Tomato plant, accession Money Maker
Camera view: horizontal (90 deg, fisheye); turntable rotation: 240 degrees
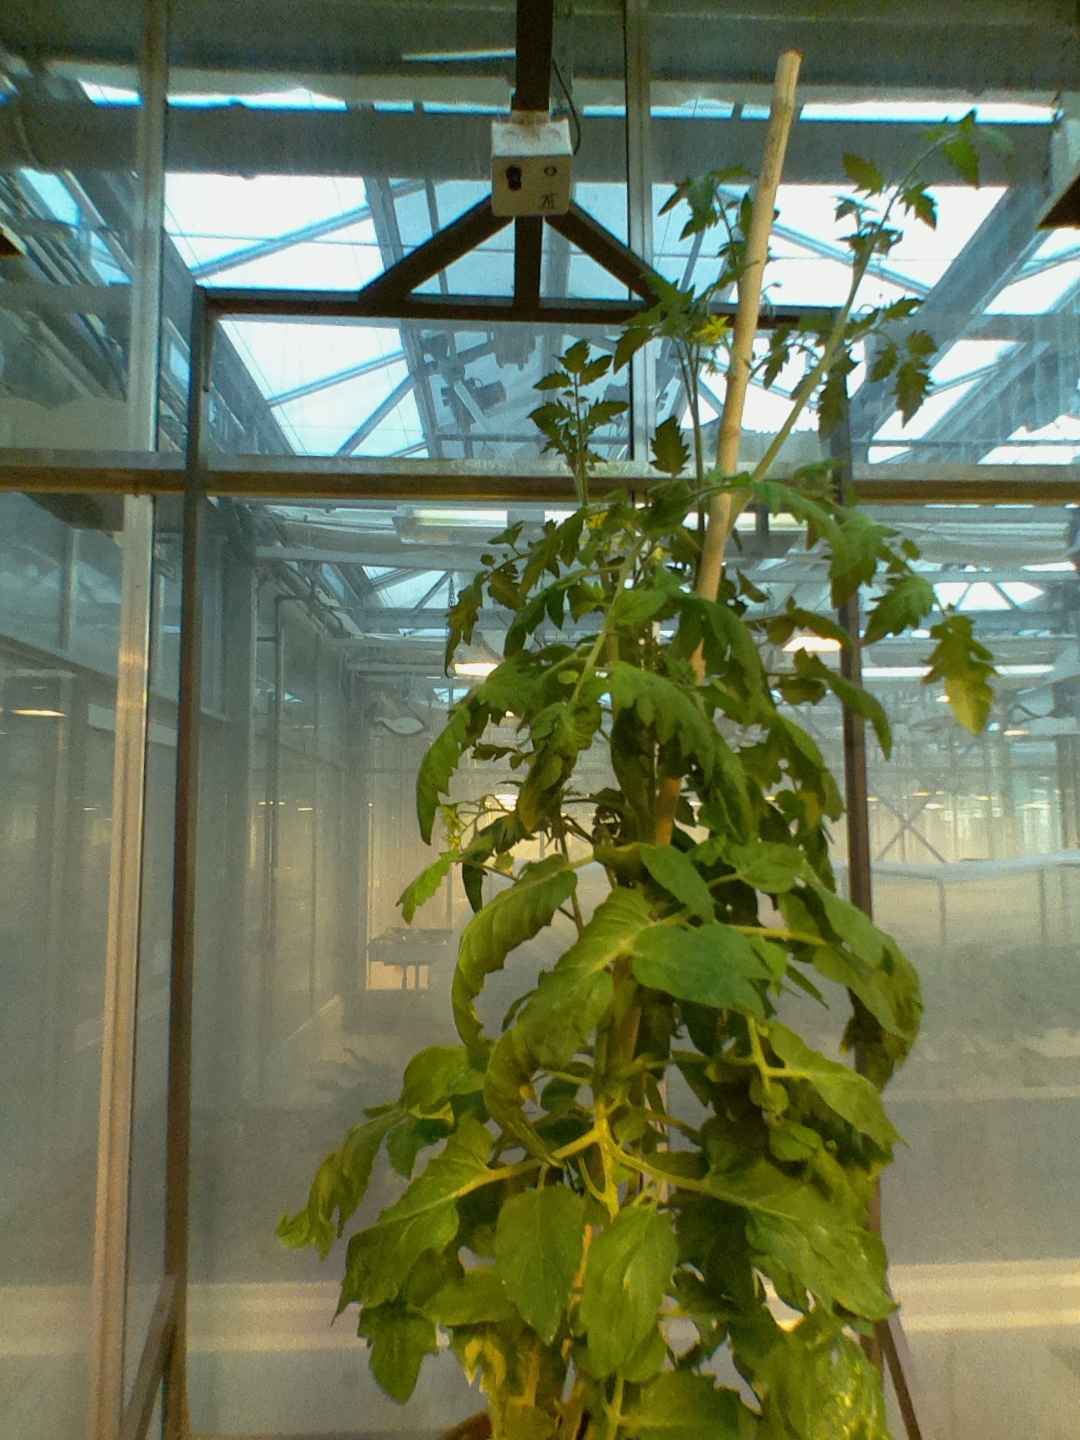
BBCH growth stage 70: Fruits at the main stem or branches visibles